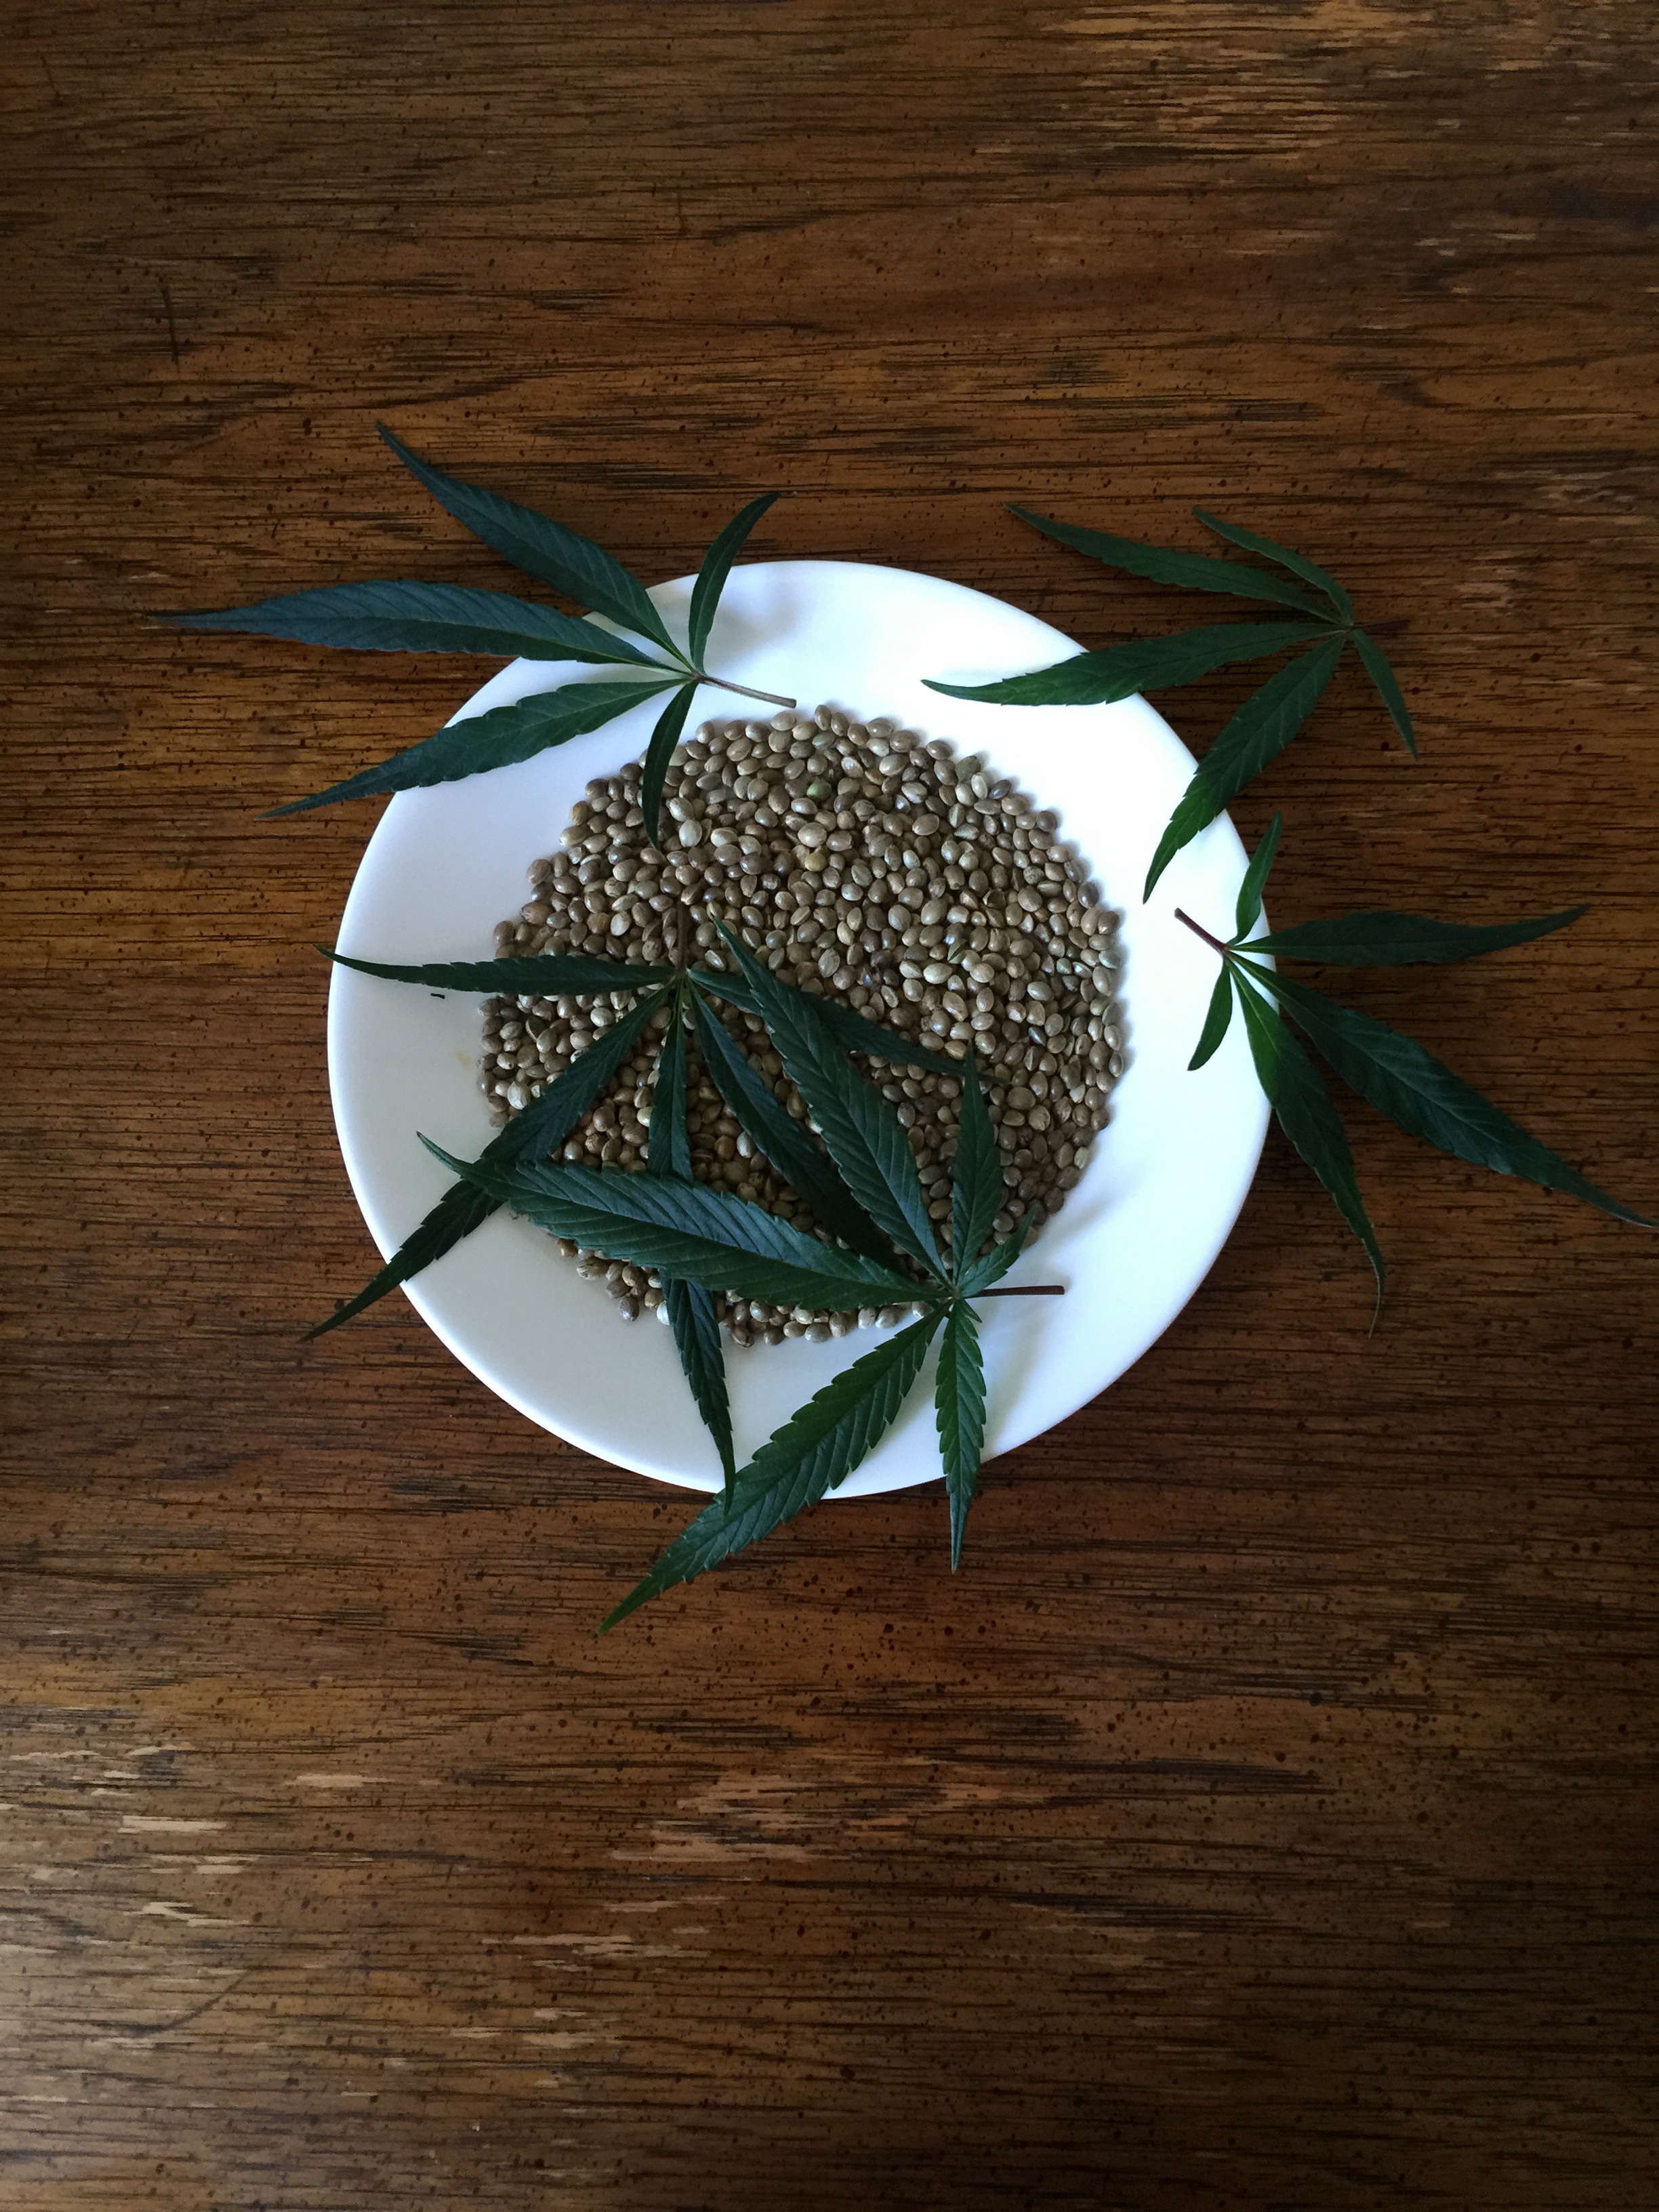
plant, leaf, flower, food, ingredient, natural, christmas decoration, coconut, seeds, raw, sativa, organic, hemp, nutritious, protein, cannabis, hemp seeds